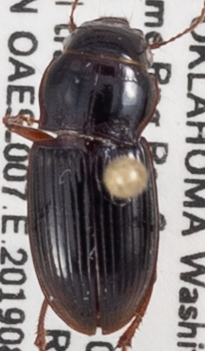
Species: Cratacanthus dubius
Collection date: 2019-08-07
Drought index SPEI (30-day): -0.54
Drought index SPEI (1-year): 2.09
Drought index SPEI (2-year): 2.09